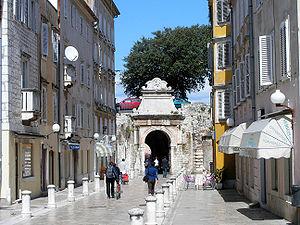
Zadar est une ville et une municipalité de Croatie située au nord de la Dalmatie. Elle est le chef-lieu du Comitat de Zadar. Au recensement de 2001, la municipalité comptait 72 718 habitants, dont 92,77 % de Croates et la ville seule comptait 69 556 habitants.